Severin Roesen

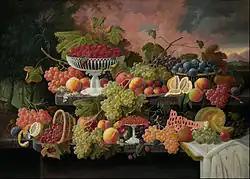
"Still Life with Fruit", Nelson-Atkins Museum of Art

Born to Stephanus and Margaretha (née Krebs) in Boppard, Prussia (now Germany), Severin Roesen was born in 1815 and baptized on February 5, 1816. Little is known of his early life and education, though he married Sophia Jacobina Lambricht (born January 22, 1824) on March 10, 1847 at Sankt Kastor Katholisch, Koblenz Stadt, Rheinland. While working as a porcelain painter in Cologne, Roesen exhibited a floral painting at the Cologne local art club in 1847. He and Sophia arrived in Dover, England on December 27, 1847, and from there emigrated to New York, arriving on February 4, 1848, exhibiting eleven paintings there at the American Art-Union over the next five years. Sophia died soon after their arrival in America, and on October 30, 1849, Roesen married Wilhelmine Ludwig (born 1831 in Alzey, Prussia), with whom he went on to have three children; Minnie (born 1854), Oscar (born 1857), and a third child (name and birth date unknown). The marriage took place at the Evangelical Lutheran Church of Saint Matthew in New York City, and Roesen supported the family through sales of his paintings to both private buyers and the American Art Union, as well as through teaching still-life painting. Roesen left his family and moved to Pennsylvania in 1857. He lived briefly in Philadelphia, and then moved to rural German-American communities in Harrisburg, Huntingdon, and finally Williamsport, where he settled around 1863. During this period, he also exhibited works at the Maryland Historical Society in Baltimore in 1858, at the Pennsylvania Academy of Fine Arts in 1863, and at the Brooklyn Art Association in 1873.